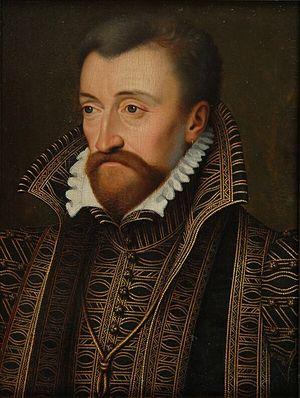
Henri IV, dit « le Grand », à l'origine Henri de Bourbon, né le 13 décembre 1553 à Pau et mort assassiné le 14 mai 1610 à Paris, roi de Navarre de 1572 à 1610 sous le nom d'Henri III, devient en 1589 roi de France sous le nom d'Henri IV. Il réunit ainsi les dignités de roi de France et de Navarre et est le premier roi de France de la maison capétienne de Bourbon.
Théodore de Bèze, né le 24 juin 1519 à Vézelay et mort le 13 octobre 1605 à Genève, est un humaniste, théologien protestant, traducteur de la Bible, professeur, ambassadeur et poète. Il fut le porte-parole de la Réforme en France au colloque de Poissy, puis pendant les guerres de religion. Il fut le chef incontesté de la cause réformée dans toute l’Europe et le successeur de Jean Calvin à la tête de l'Académie de Genève.
Françoise de Rohan, dame de La Garnache, duchesse de Loudun, est née vers 1540 et morte en décembre 1591 à Beauvoir-sur-Mer. Descendante des ducs de Bretagne, elle épouse en 1557, sur parole, le duc Jacques de Savoie, mais se retrouve déshonorée par l’abandon de celui-ci et n’a de cesse, pendant plus de vingt ans, d’obtenir la reconnaissance de son mariage. De plus, un enfant, Henri de Genevois est né de cette union, ce qui renforce l'outrage qui lui a été fait. Blanchie de tout soupçon de fornication, puis élevée au titre de duchesse du Loudunois par le roi Henri III, Françoise de Rohan est une de ces femmes dont le sort est évoqué, sans la nommer, dans La Princesse de Clèves.
Antoine de Bourbon est un prince du sang de la maison capétienne de Bourbon, membre de la branche cadette de Bourbon-Vendôme, qui vécut sous les règnes des rois Henri II, François II et Charles IX. Il est le Premier prince du sang.